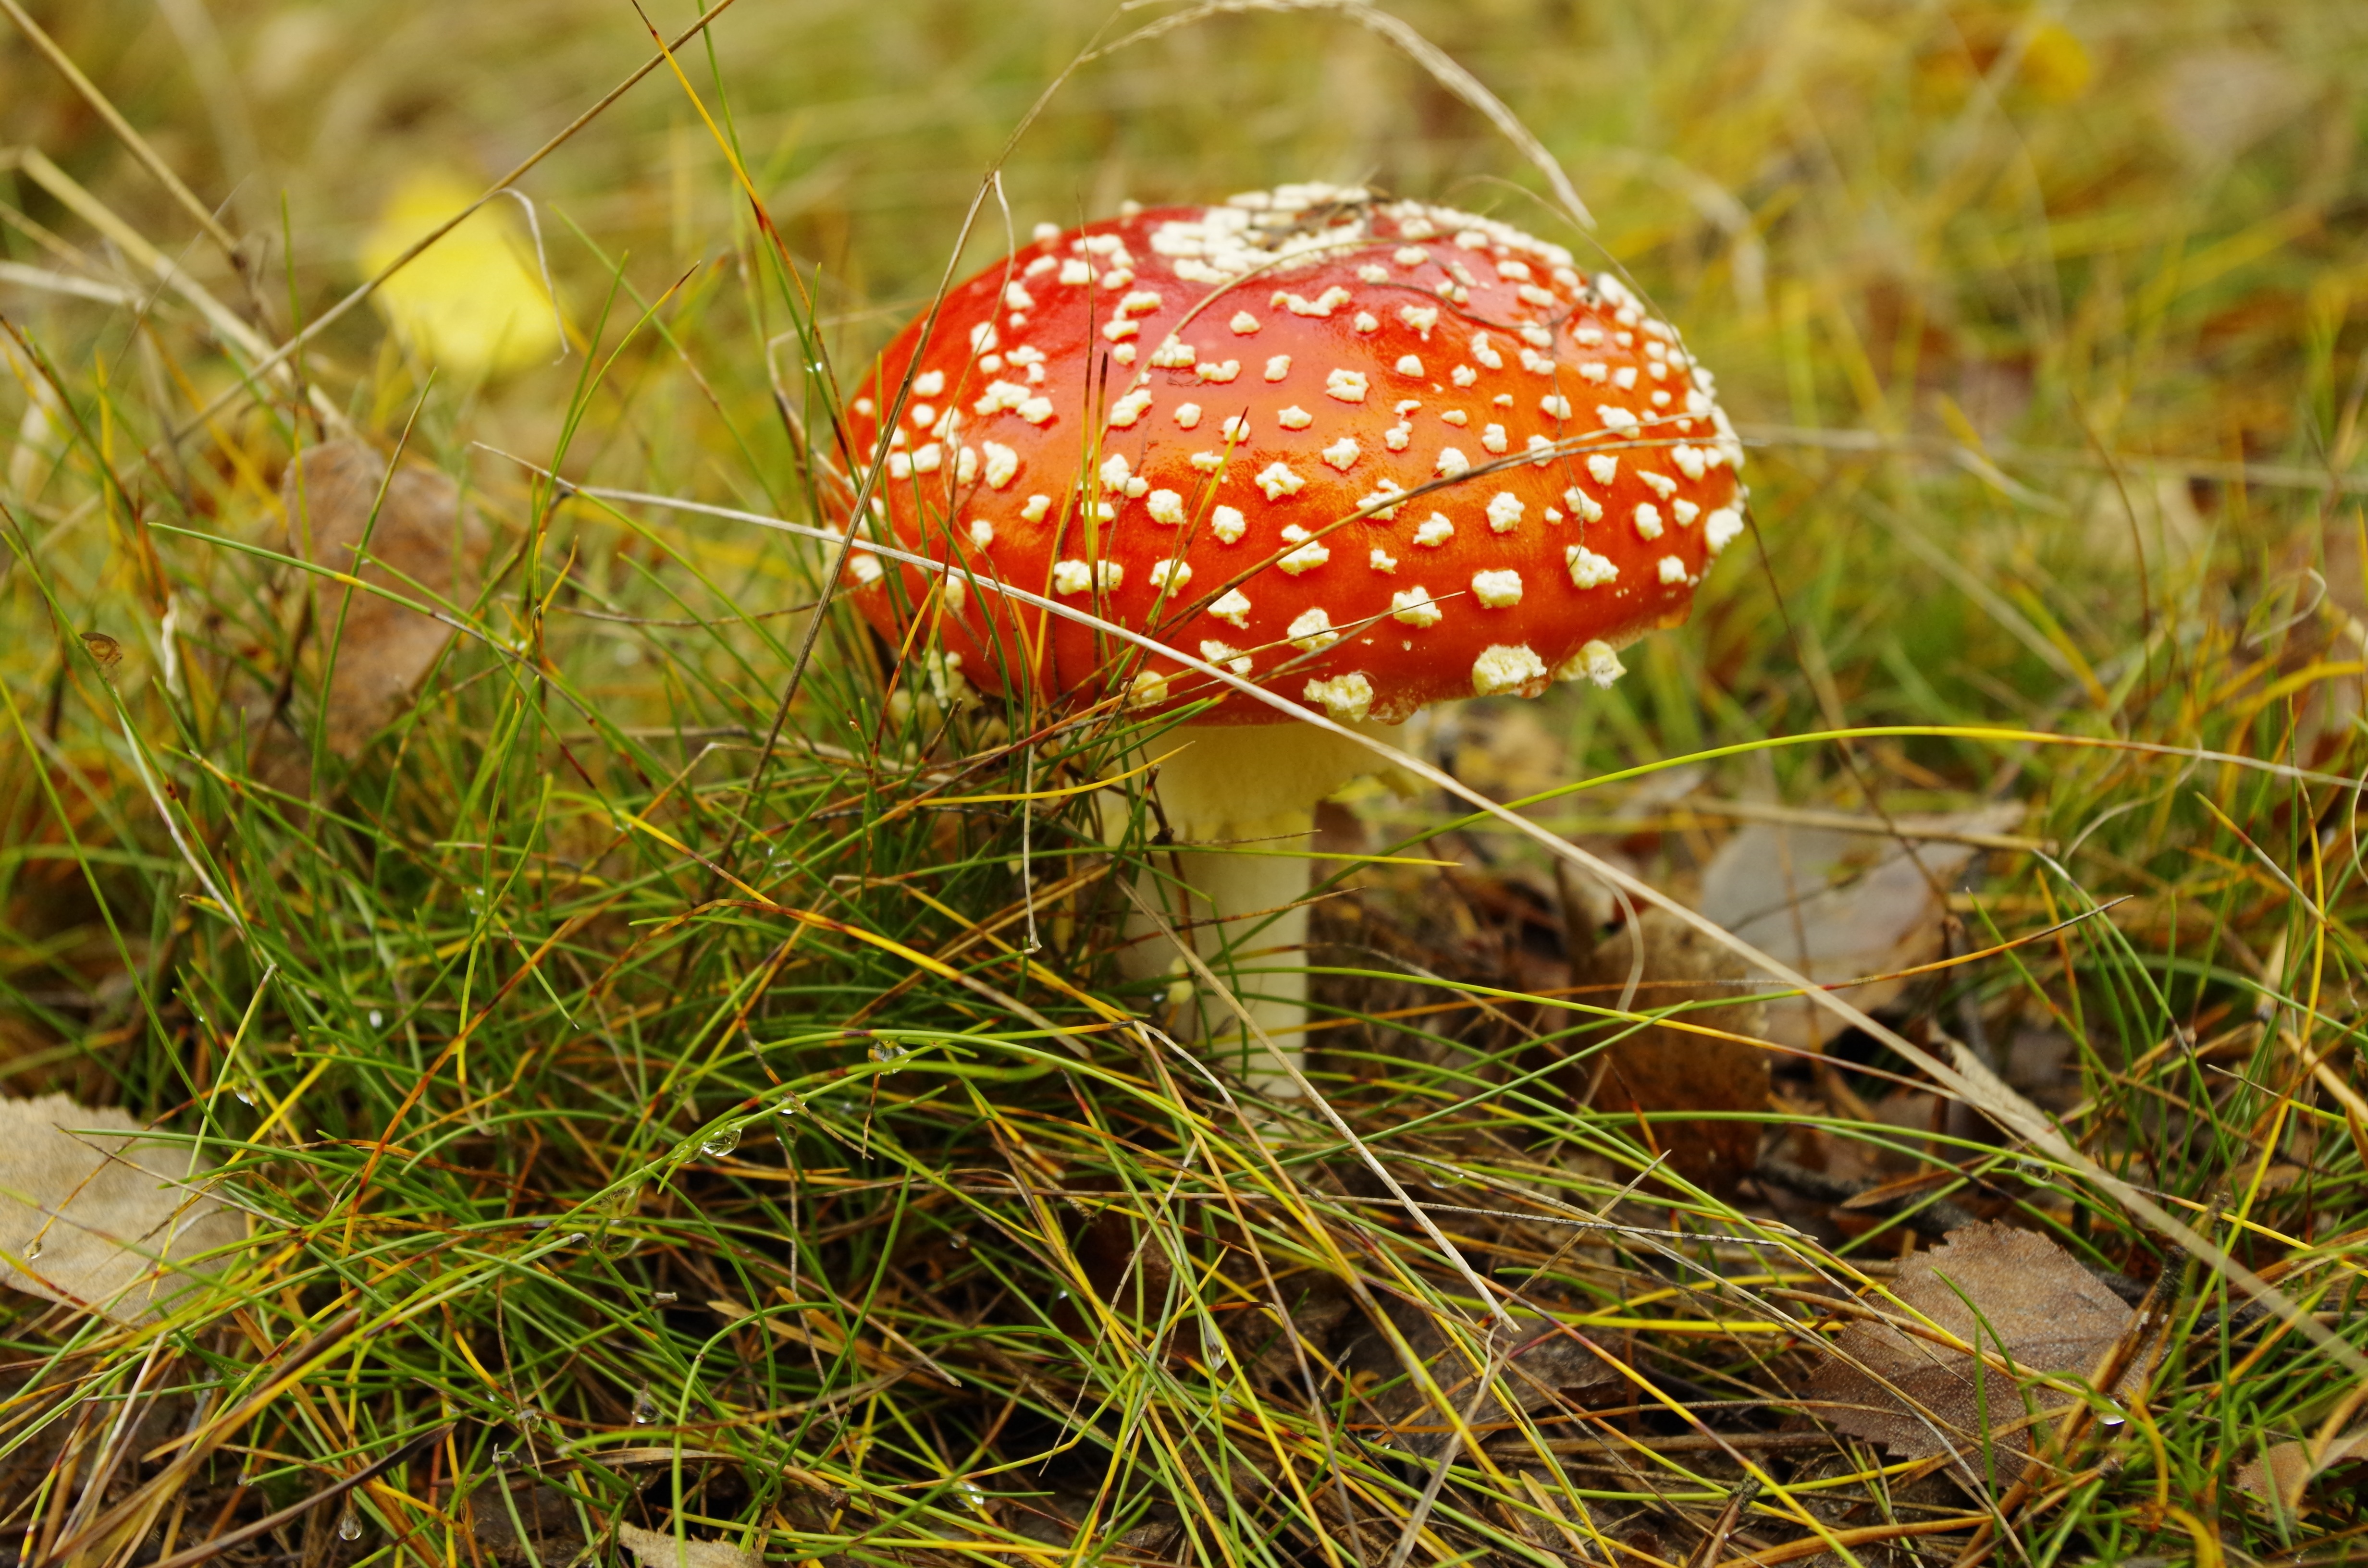
nature, forest, grass, meadow, prairie, autumn, soil, mushroom, flora, fauna, fungus, woodland, agaric, bolete, poisonous mushroom, macro photography, fly agaric red, matsutake, edible mushroom, medicinal mushroom, penny bun